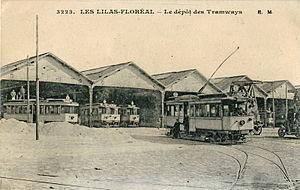
Carte postale ancienne éditée par EM n°3223
La Compagnie des tramways de l'Est parisien exploitait entre 1900 et 1921 un réseau de tramways électriques à l'est de Paris.